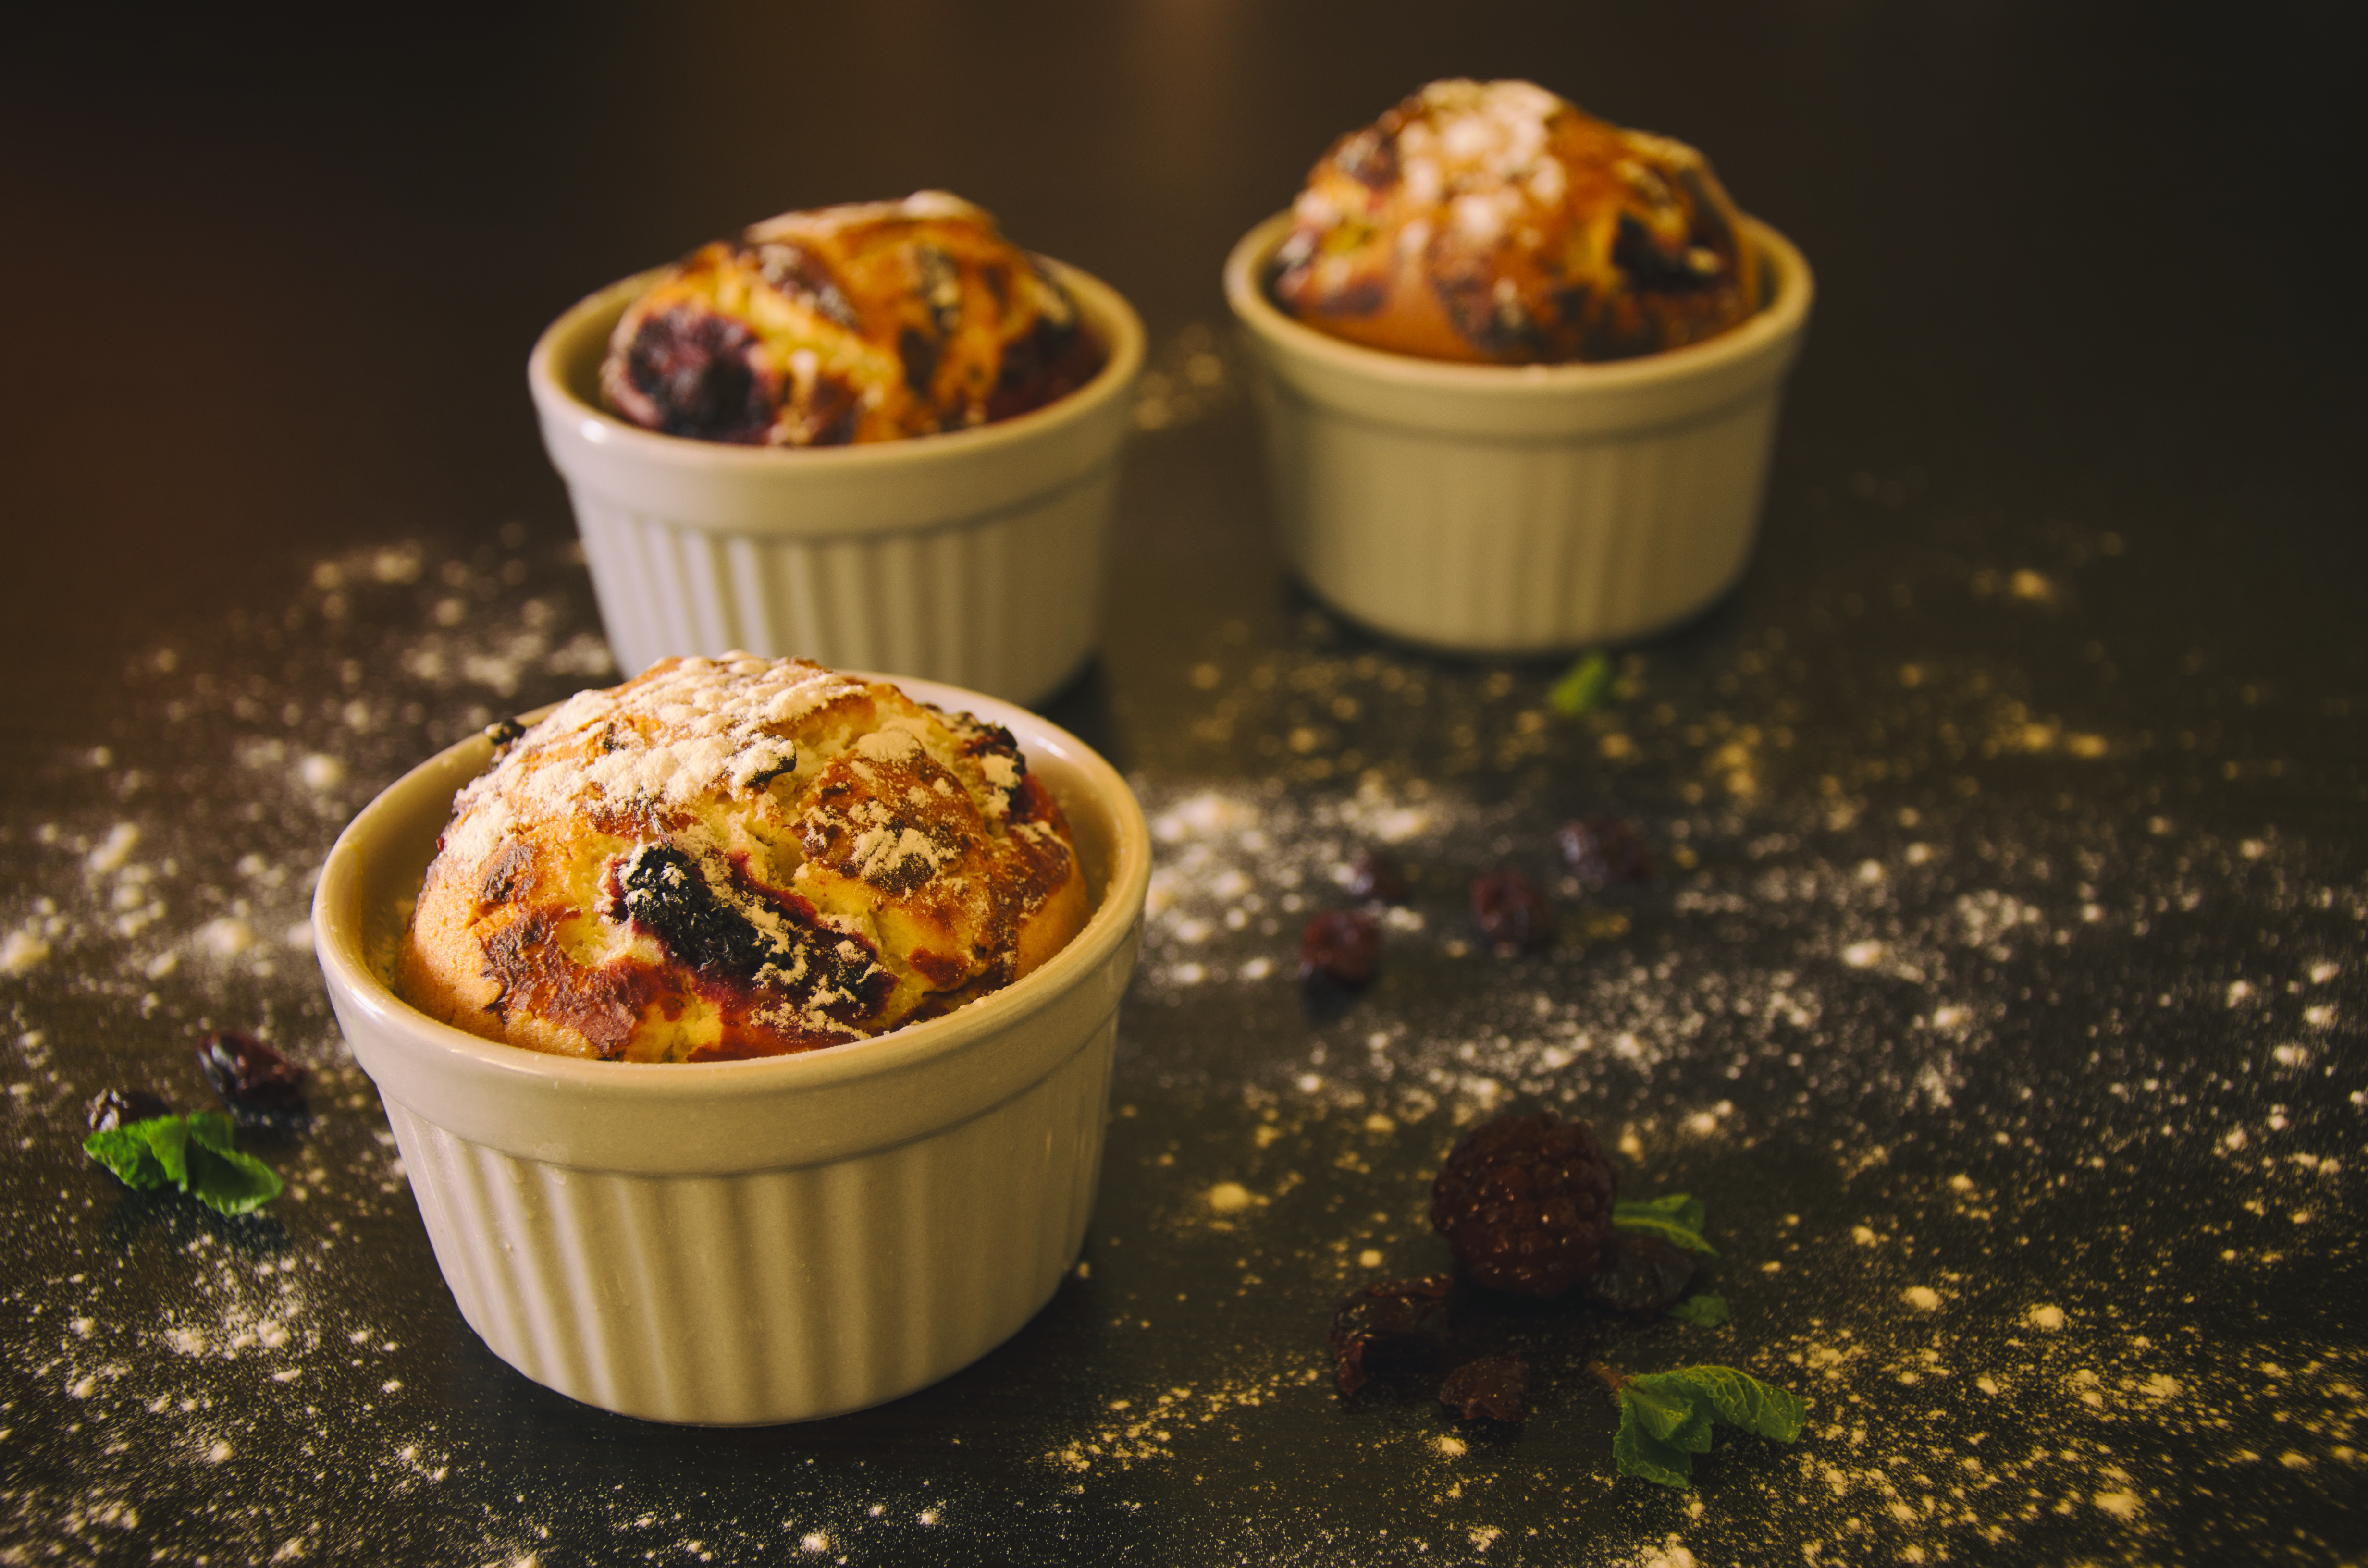
plant, fruit, berry, sweet, bowl, dish, meal, food, cooking, produce, grow, healthy, dessert, cuisine, delicious, homemade, still life, dairy product, muffin, close up, sugar, nutrition, container, fruits, blackberries, muffins